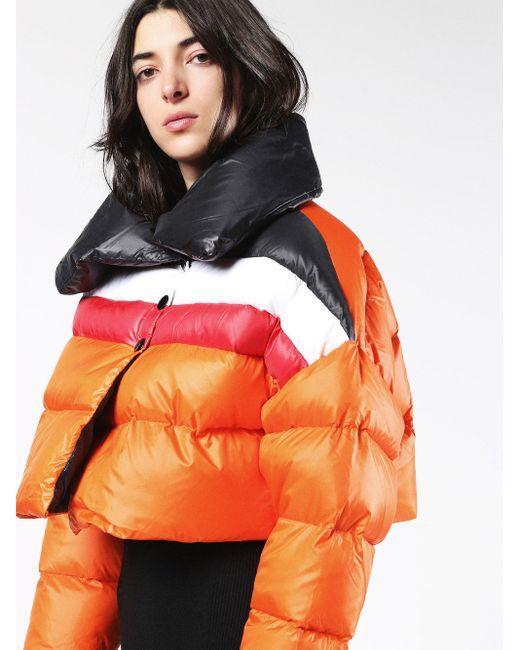
Mehrfarbige große Lederjacke Langarm